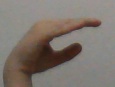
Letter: jeem